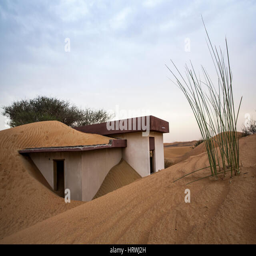
industry in an abandoned village over taken by sand dunes